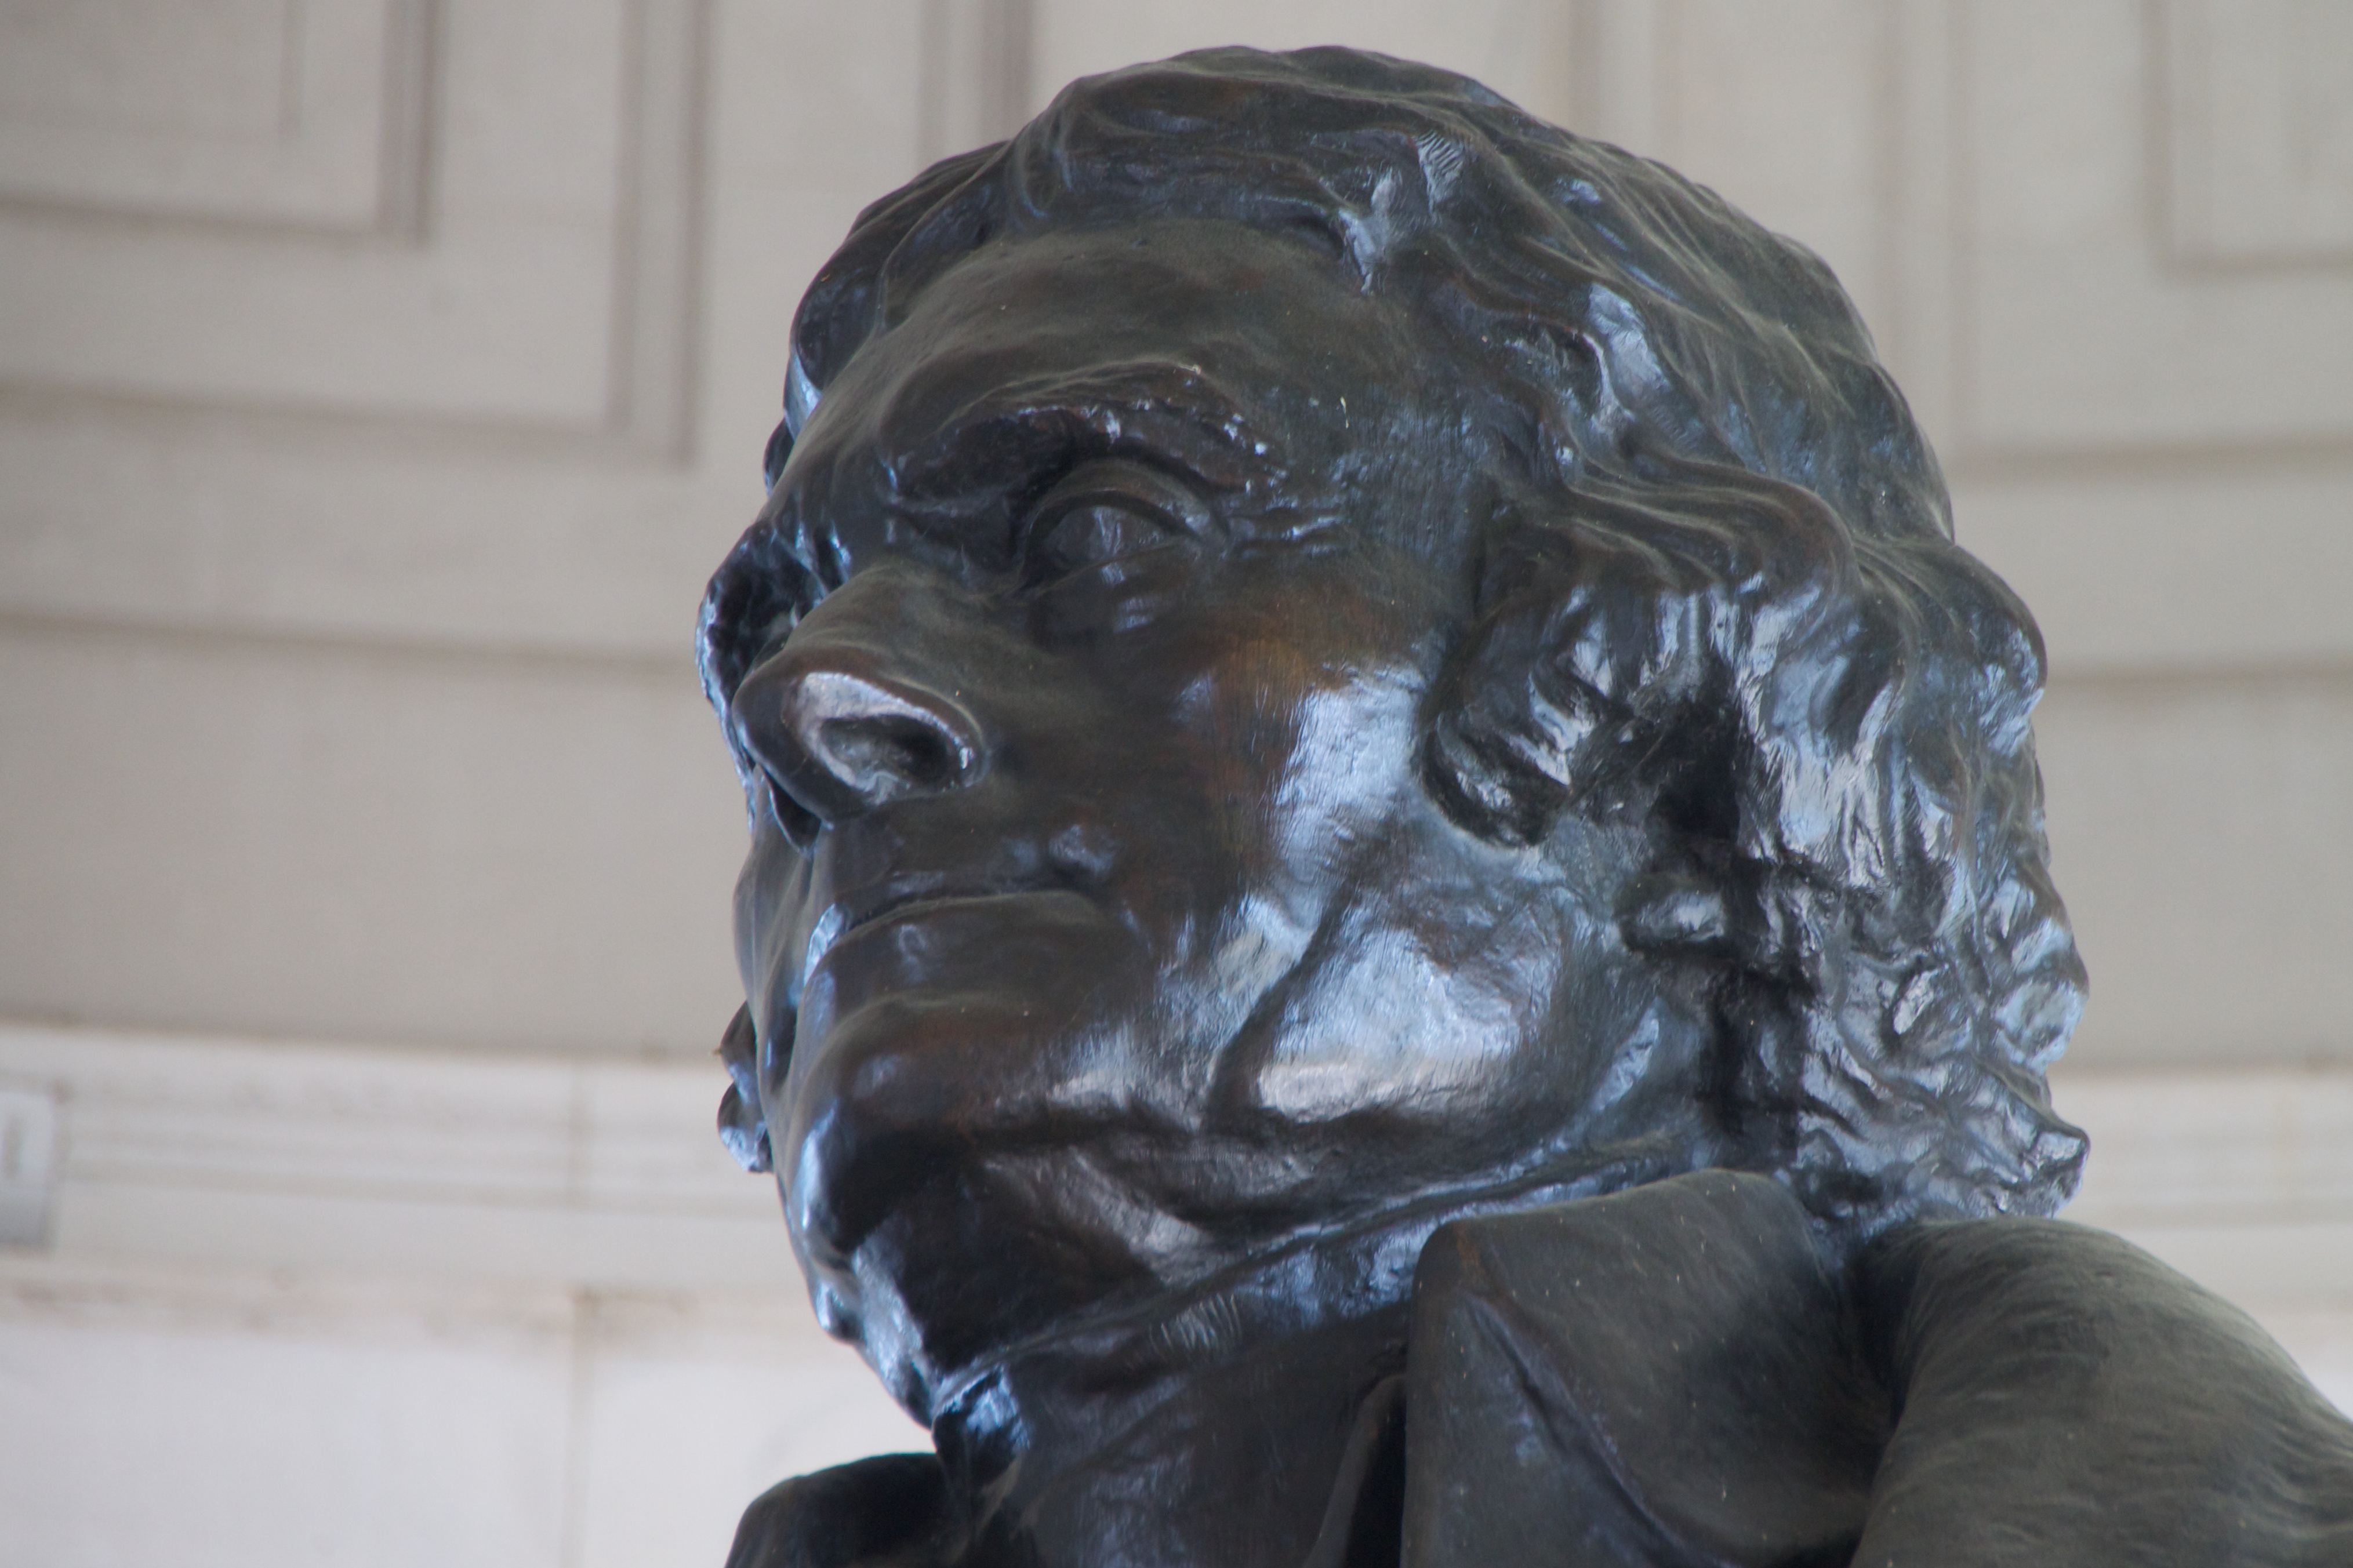
monument, statue, material, sculpture, art, head, carving, nonbuilding structure